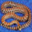
Label: snake